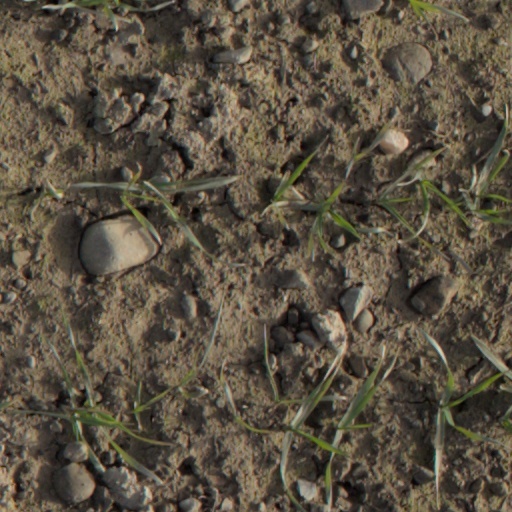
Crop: wheat